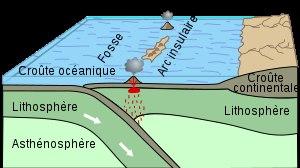
Un volcan est une structure géologique qui résulte de la montée d'un magma puis de l'éruption de matériaux issus de ce magma, à la surface de la croûte terrestre ou d'un autre astre. Il peut être aérien ou sous-marin.